Willard G. Wyman

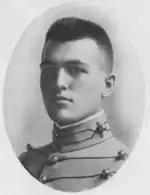
As a West Point cadet

Wyman was born in Augusta, Maine. He entered the United States Military Academy in 1917, after the American entry into World War I, and was commissioned as a second lieutenant into the Coastal Artillery Branch, and later transferred to the Cavalry Branch of the United States Army. He attended the United States Army Cavalry School, the United States Army Signal School at Fort Gordon and the United States Army Command and General Staff College. He later served as an instructor at the U.S. Army Cavalry School and on the General Staff of the War Department.